Government of Ali Amini

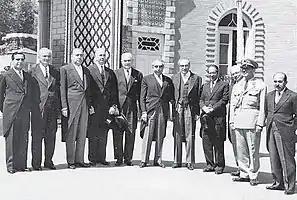

Ali Amini was appointed to rule by decree as the Prime Minister of Iran on 5 May 1961, succeeding Jafar Sharif-Emami. His cabinet was approved on 9 May 1961.